Coffee High School (Georgia)

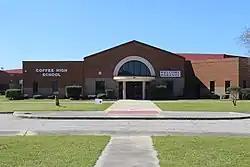
Coffee High School in 2017

Coffee High School is a public high school in Douglas, Georgia, United States.